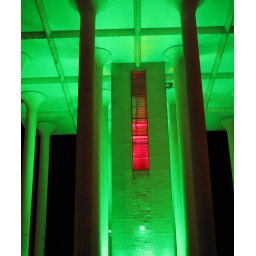
Cranhill water tower as it is bathed in green light.